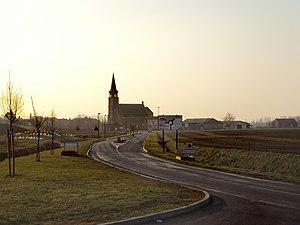
Village de Marquillies (dans le Nord, France)
Marquillies est une commune française relevant du département du Nord et de la région Hauts-de-France. Elle fait partie de la Métropole européenne de Lille. Culturellement, le village est situé en Flandre romane dans le pays des Weppes.